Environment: real
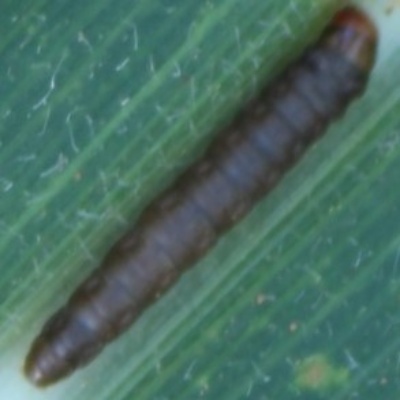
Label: fall_armyworm